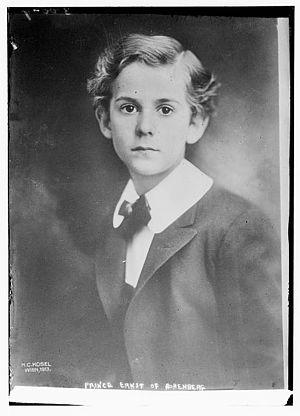
Ernest de Hohenberg, né à Konopiště le 27 mai 1904 et mort à Graz le 5 mars 1954, est le fils de François-Ferdinand d'Autriche et de Sophie Chotek, duchesse de Hohenberg.